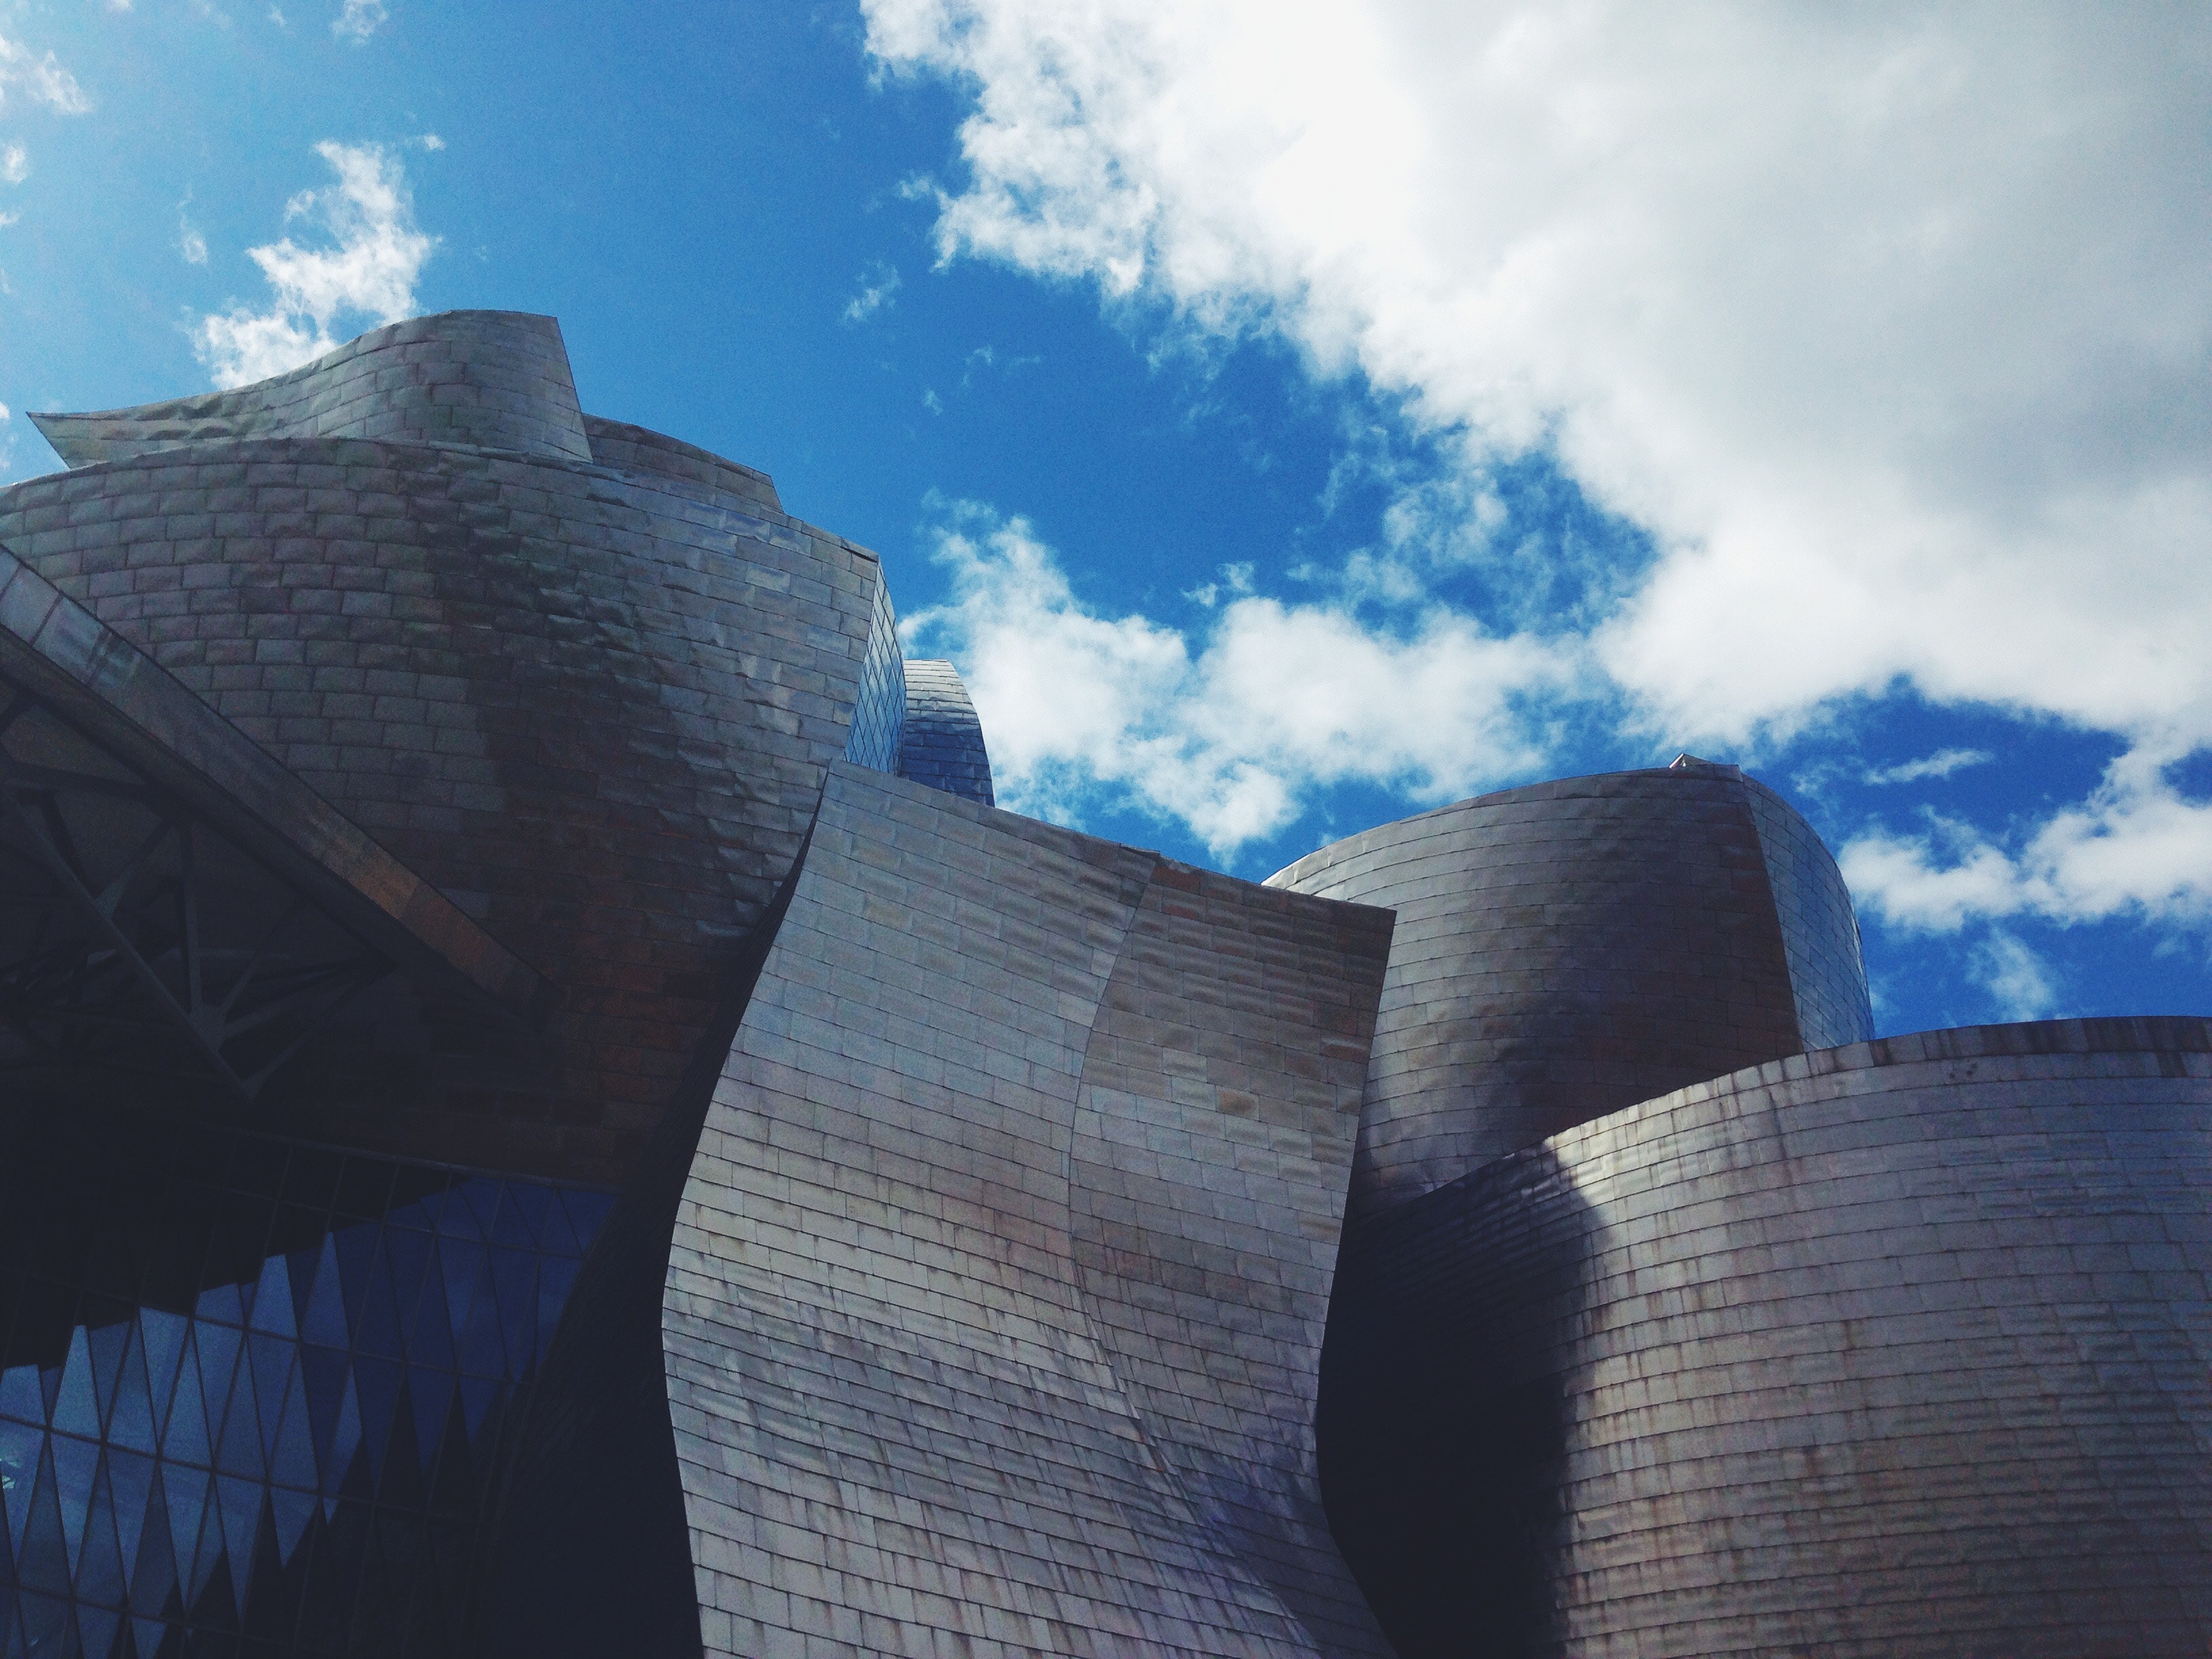
sky, blue, cloud, daytime, architecture, meteorological phenomenon, Material property, sunlight, world, mountain, cumulus, building, city, square, metal